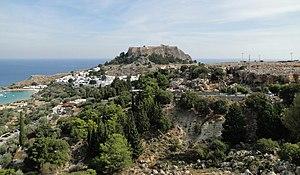
Vue de l'acropole de Lindos, Rhodes, Grèce
Les Canons de Navarone est un film anglo-américain réalisé par J. Lee Thompson, sorti en 1961, inspiré du roman Les Canons de Navarone de l'écrivain écossais Alistair MacLean.